Vera C. Rubin Observatory

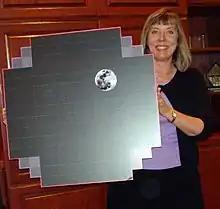
Life-size model of the Rubin Observatory focal plane array – the array's diameter is 64 cm, and will provide 3.2 gigapixels per image. The image of the Moon (30 arcminutes) is present to show the scale of the field of view. The model is held by Suzanne Jacoby, the Rubin Observatory communications director.

The optics includes three corrector lenses to reduce aberrations. These lenses, and the telescope's filters, are built into the camera assembly. The first lens, at 1.55 m in diameter, is the largest lens ever built, and the third lens forms the vacuum window in front of the focal plane.